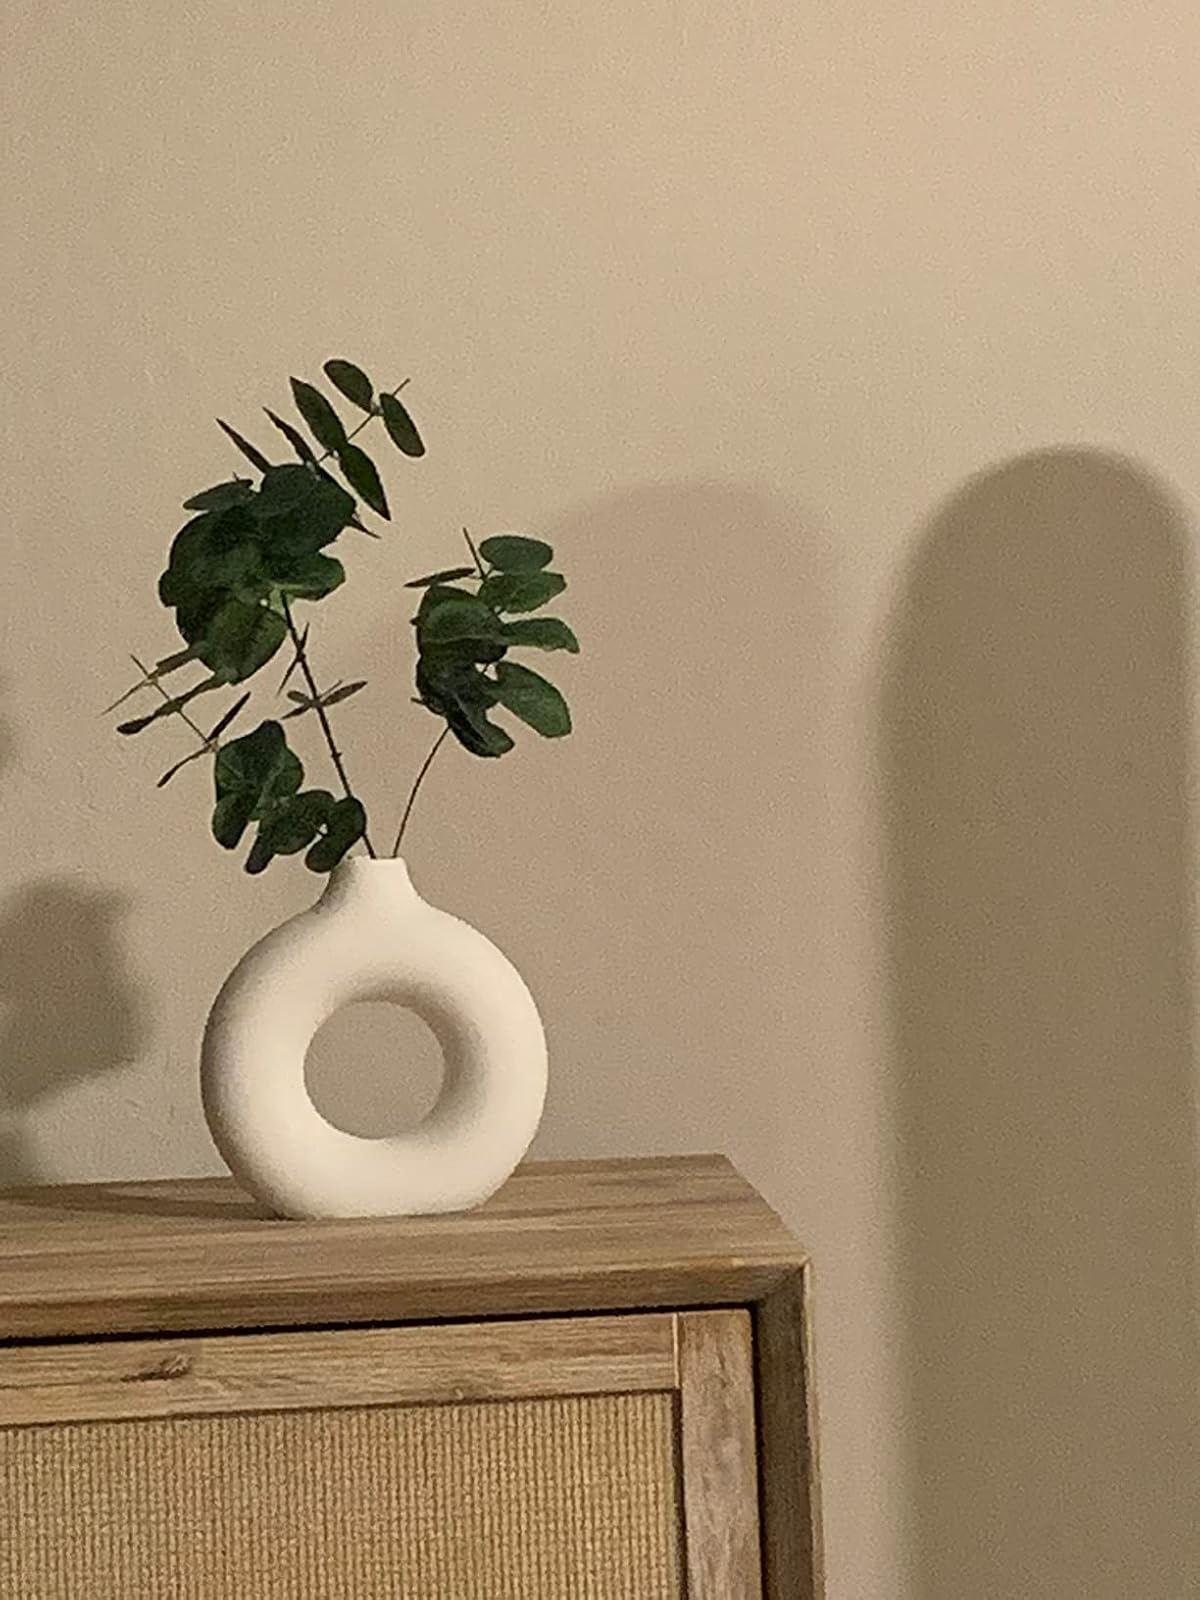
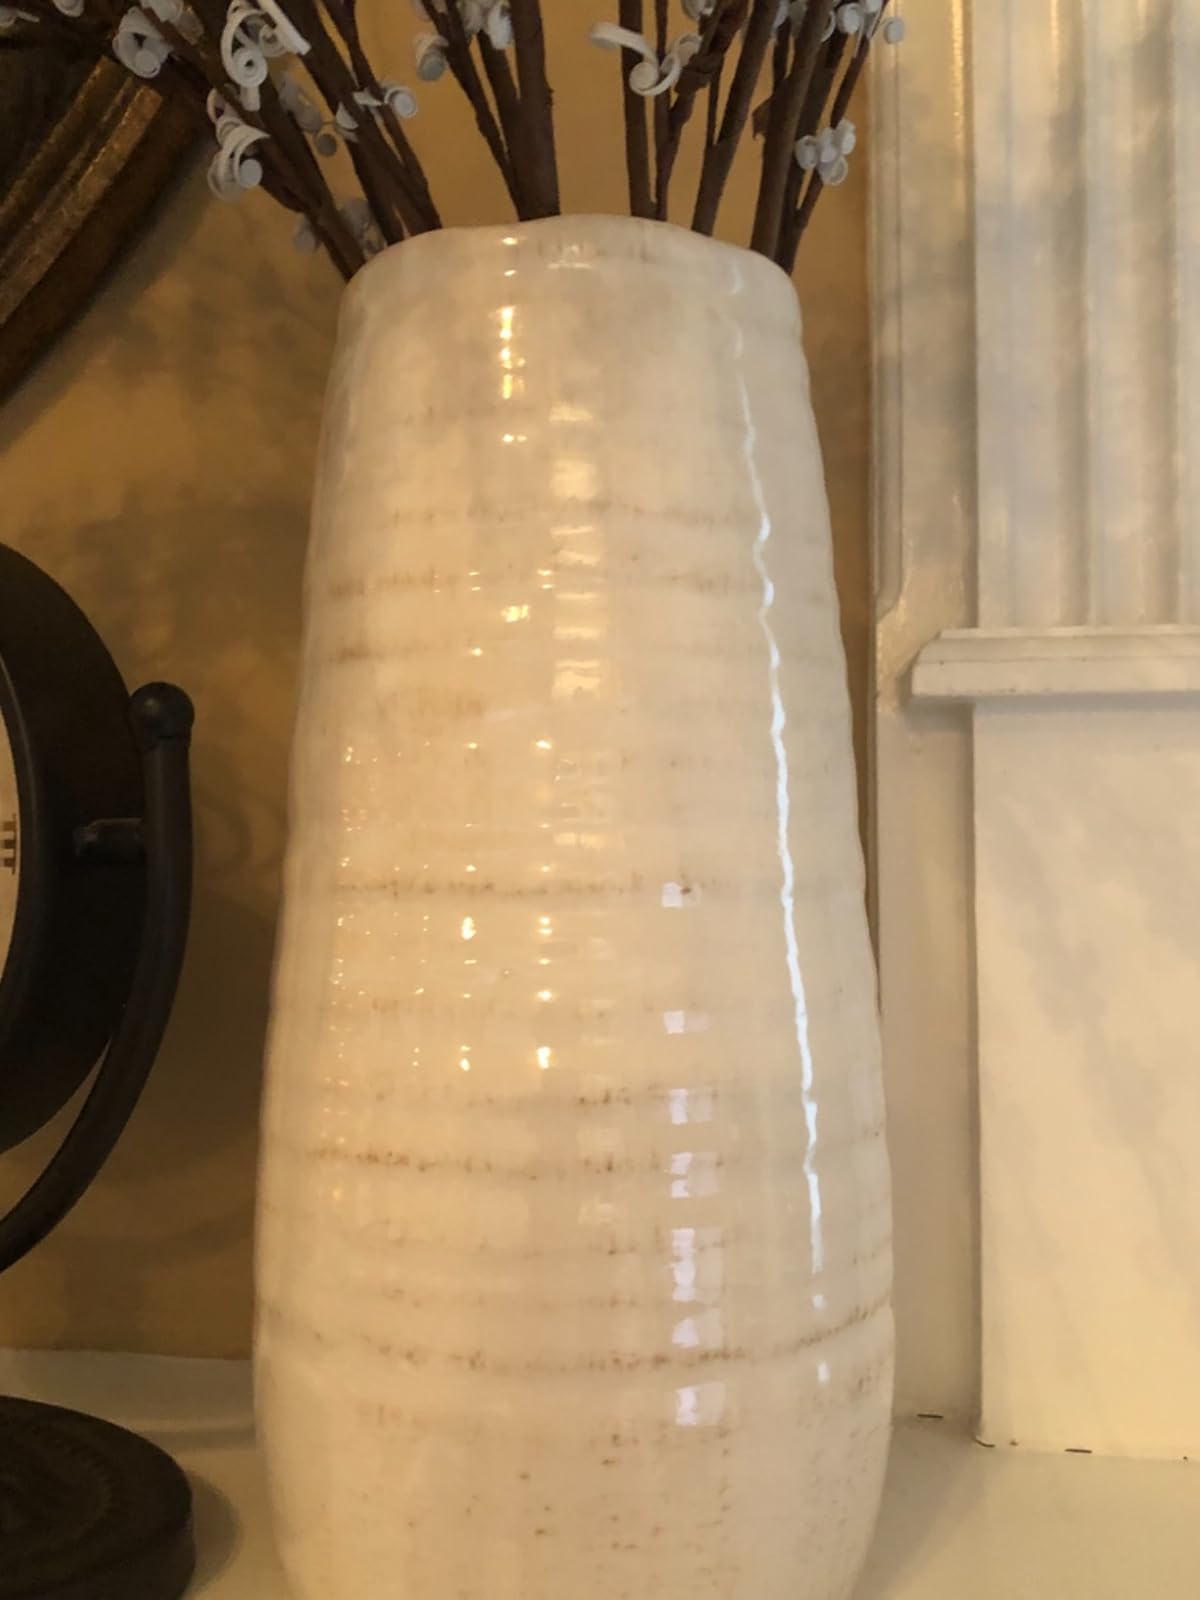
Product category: vase
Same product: no